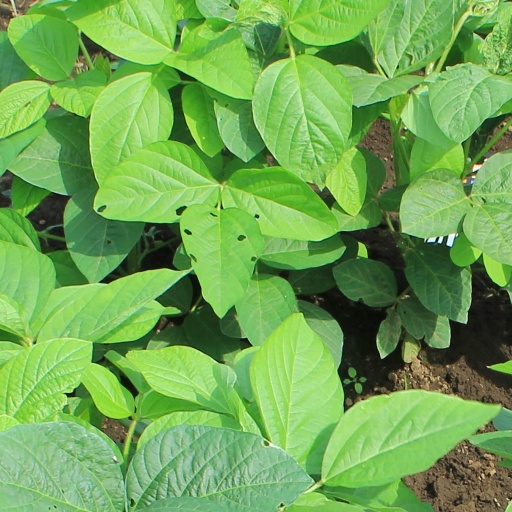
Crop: soybean